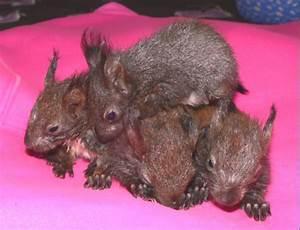
squirrel